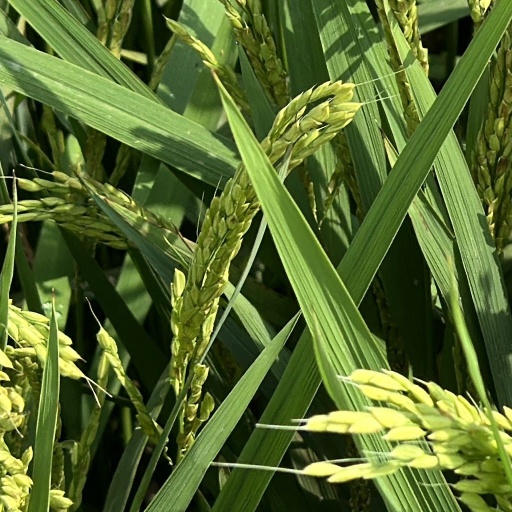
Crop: rice